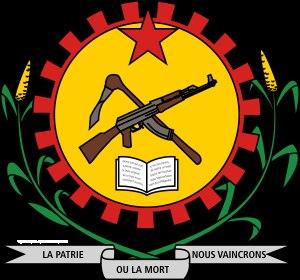
La première révolution burkinabè couvre, dans l'histoire contemporaine du Burkina Faso la période allant du 4 août 1983 au 15 octobre 1987. Le pays abandonne son nom issu de la colonisation - Haute-Volta - pour celui de Burkina Faso. L'hymne national a également été changé.